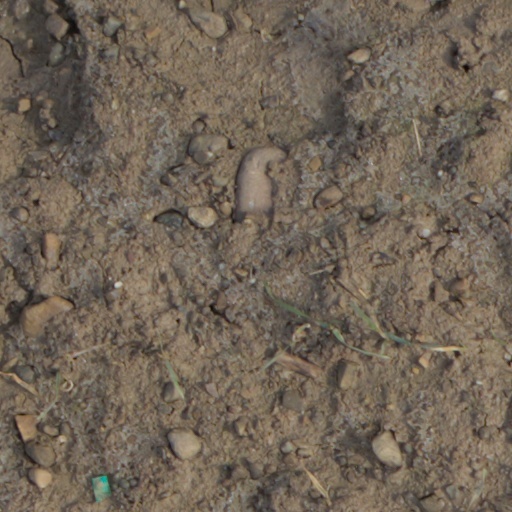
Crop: wheat